Answer in natural language. How many Doorways are visible in the scene? Choose between the following options: 0, 2, 3, 5 or 4
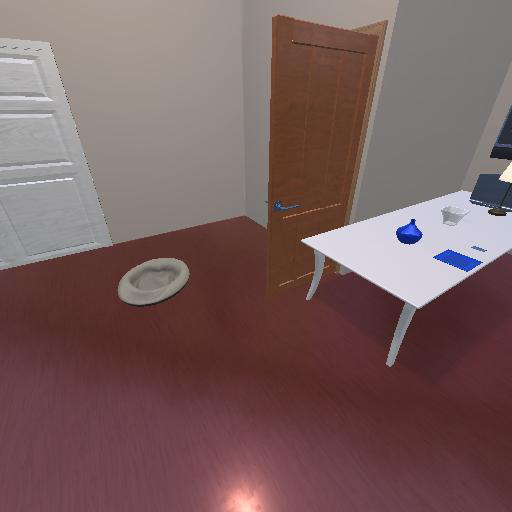
<answer>2</answer>